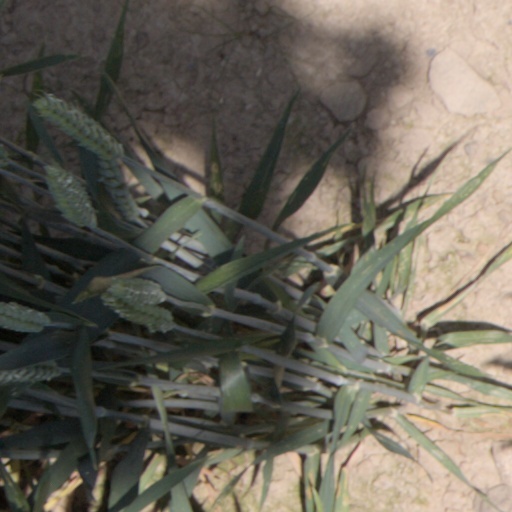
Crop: wheat